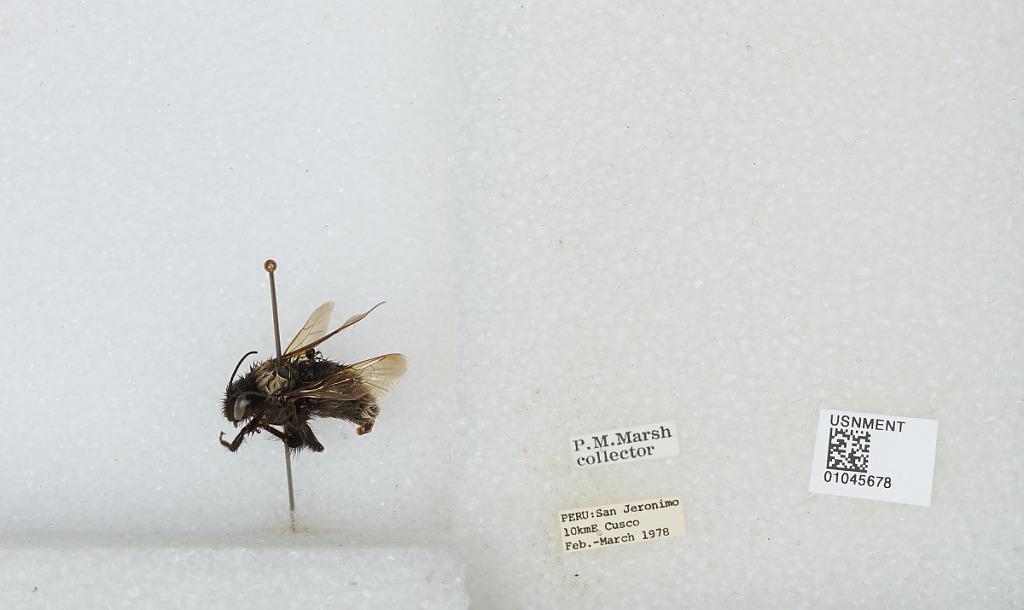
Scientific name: Bombus sp.
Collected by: P. Marsh
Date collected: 1978-2-
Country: Peru
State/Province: Cusco
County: San Jeronimo
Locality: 10 km East Cusco